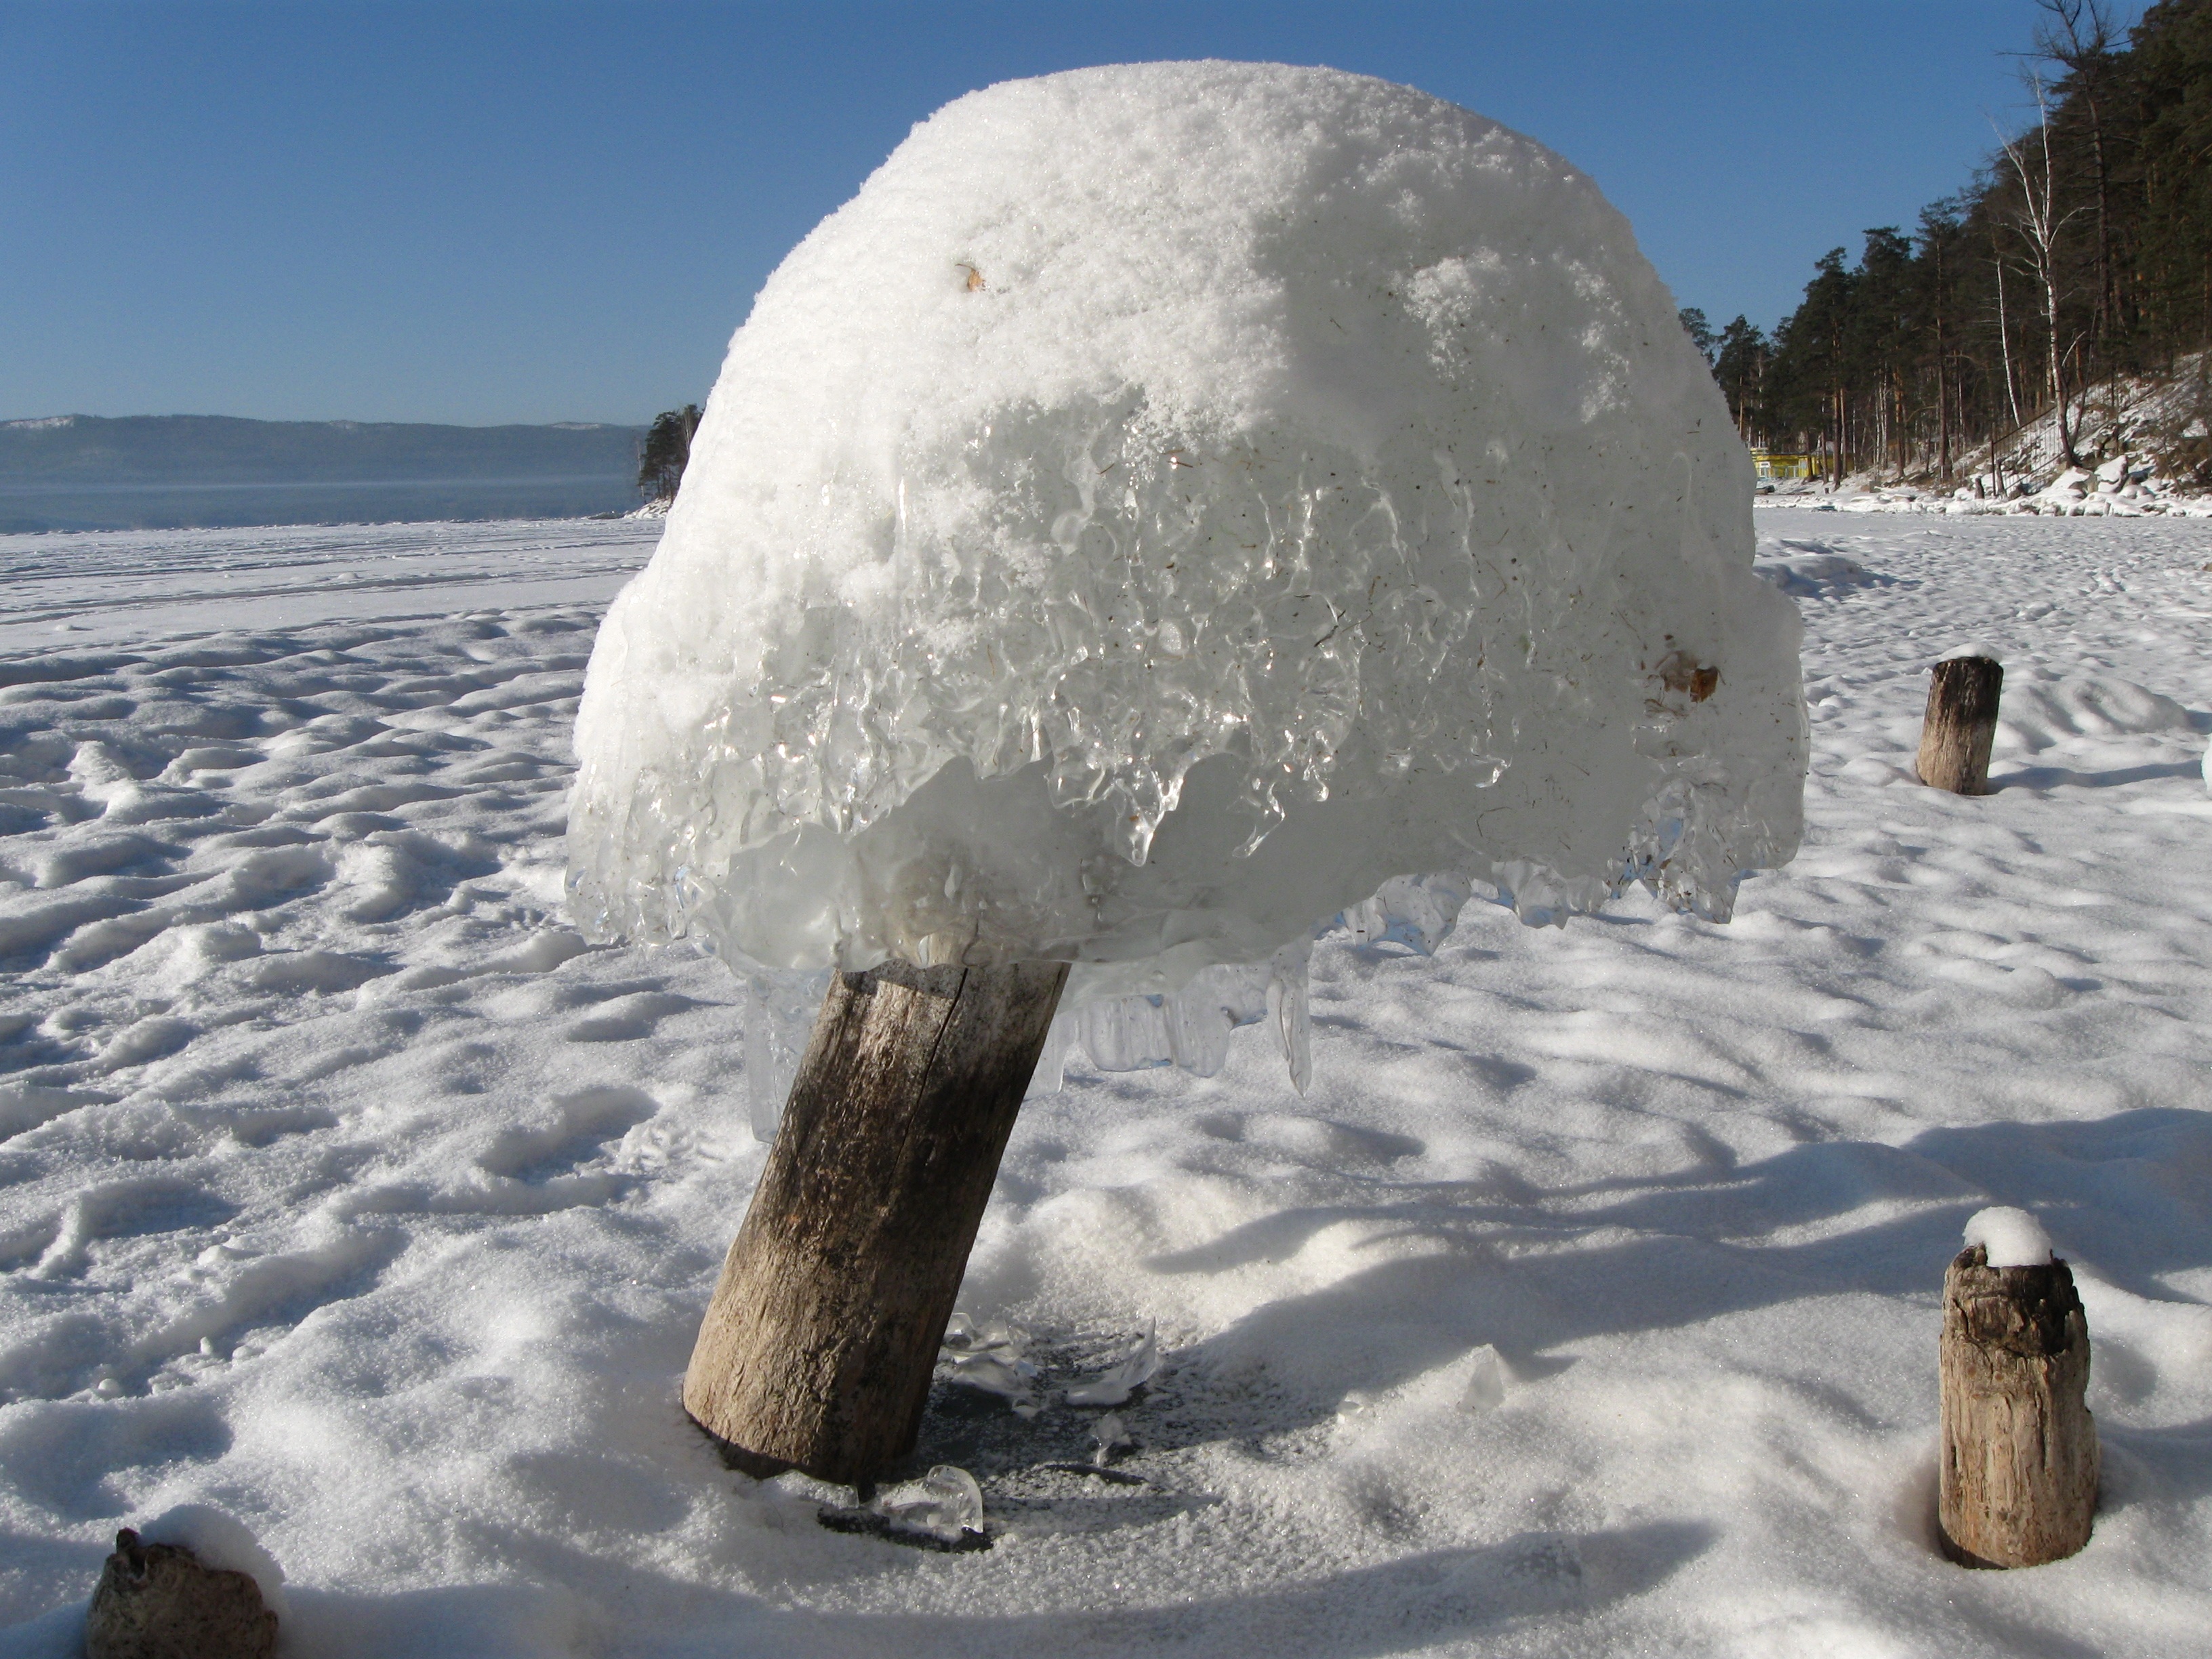
snow, winter, lake, ice, weather, arctic, season, polar bear, blizzard, russia, freezing, arctic ocean